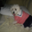
Label: dog